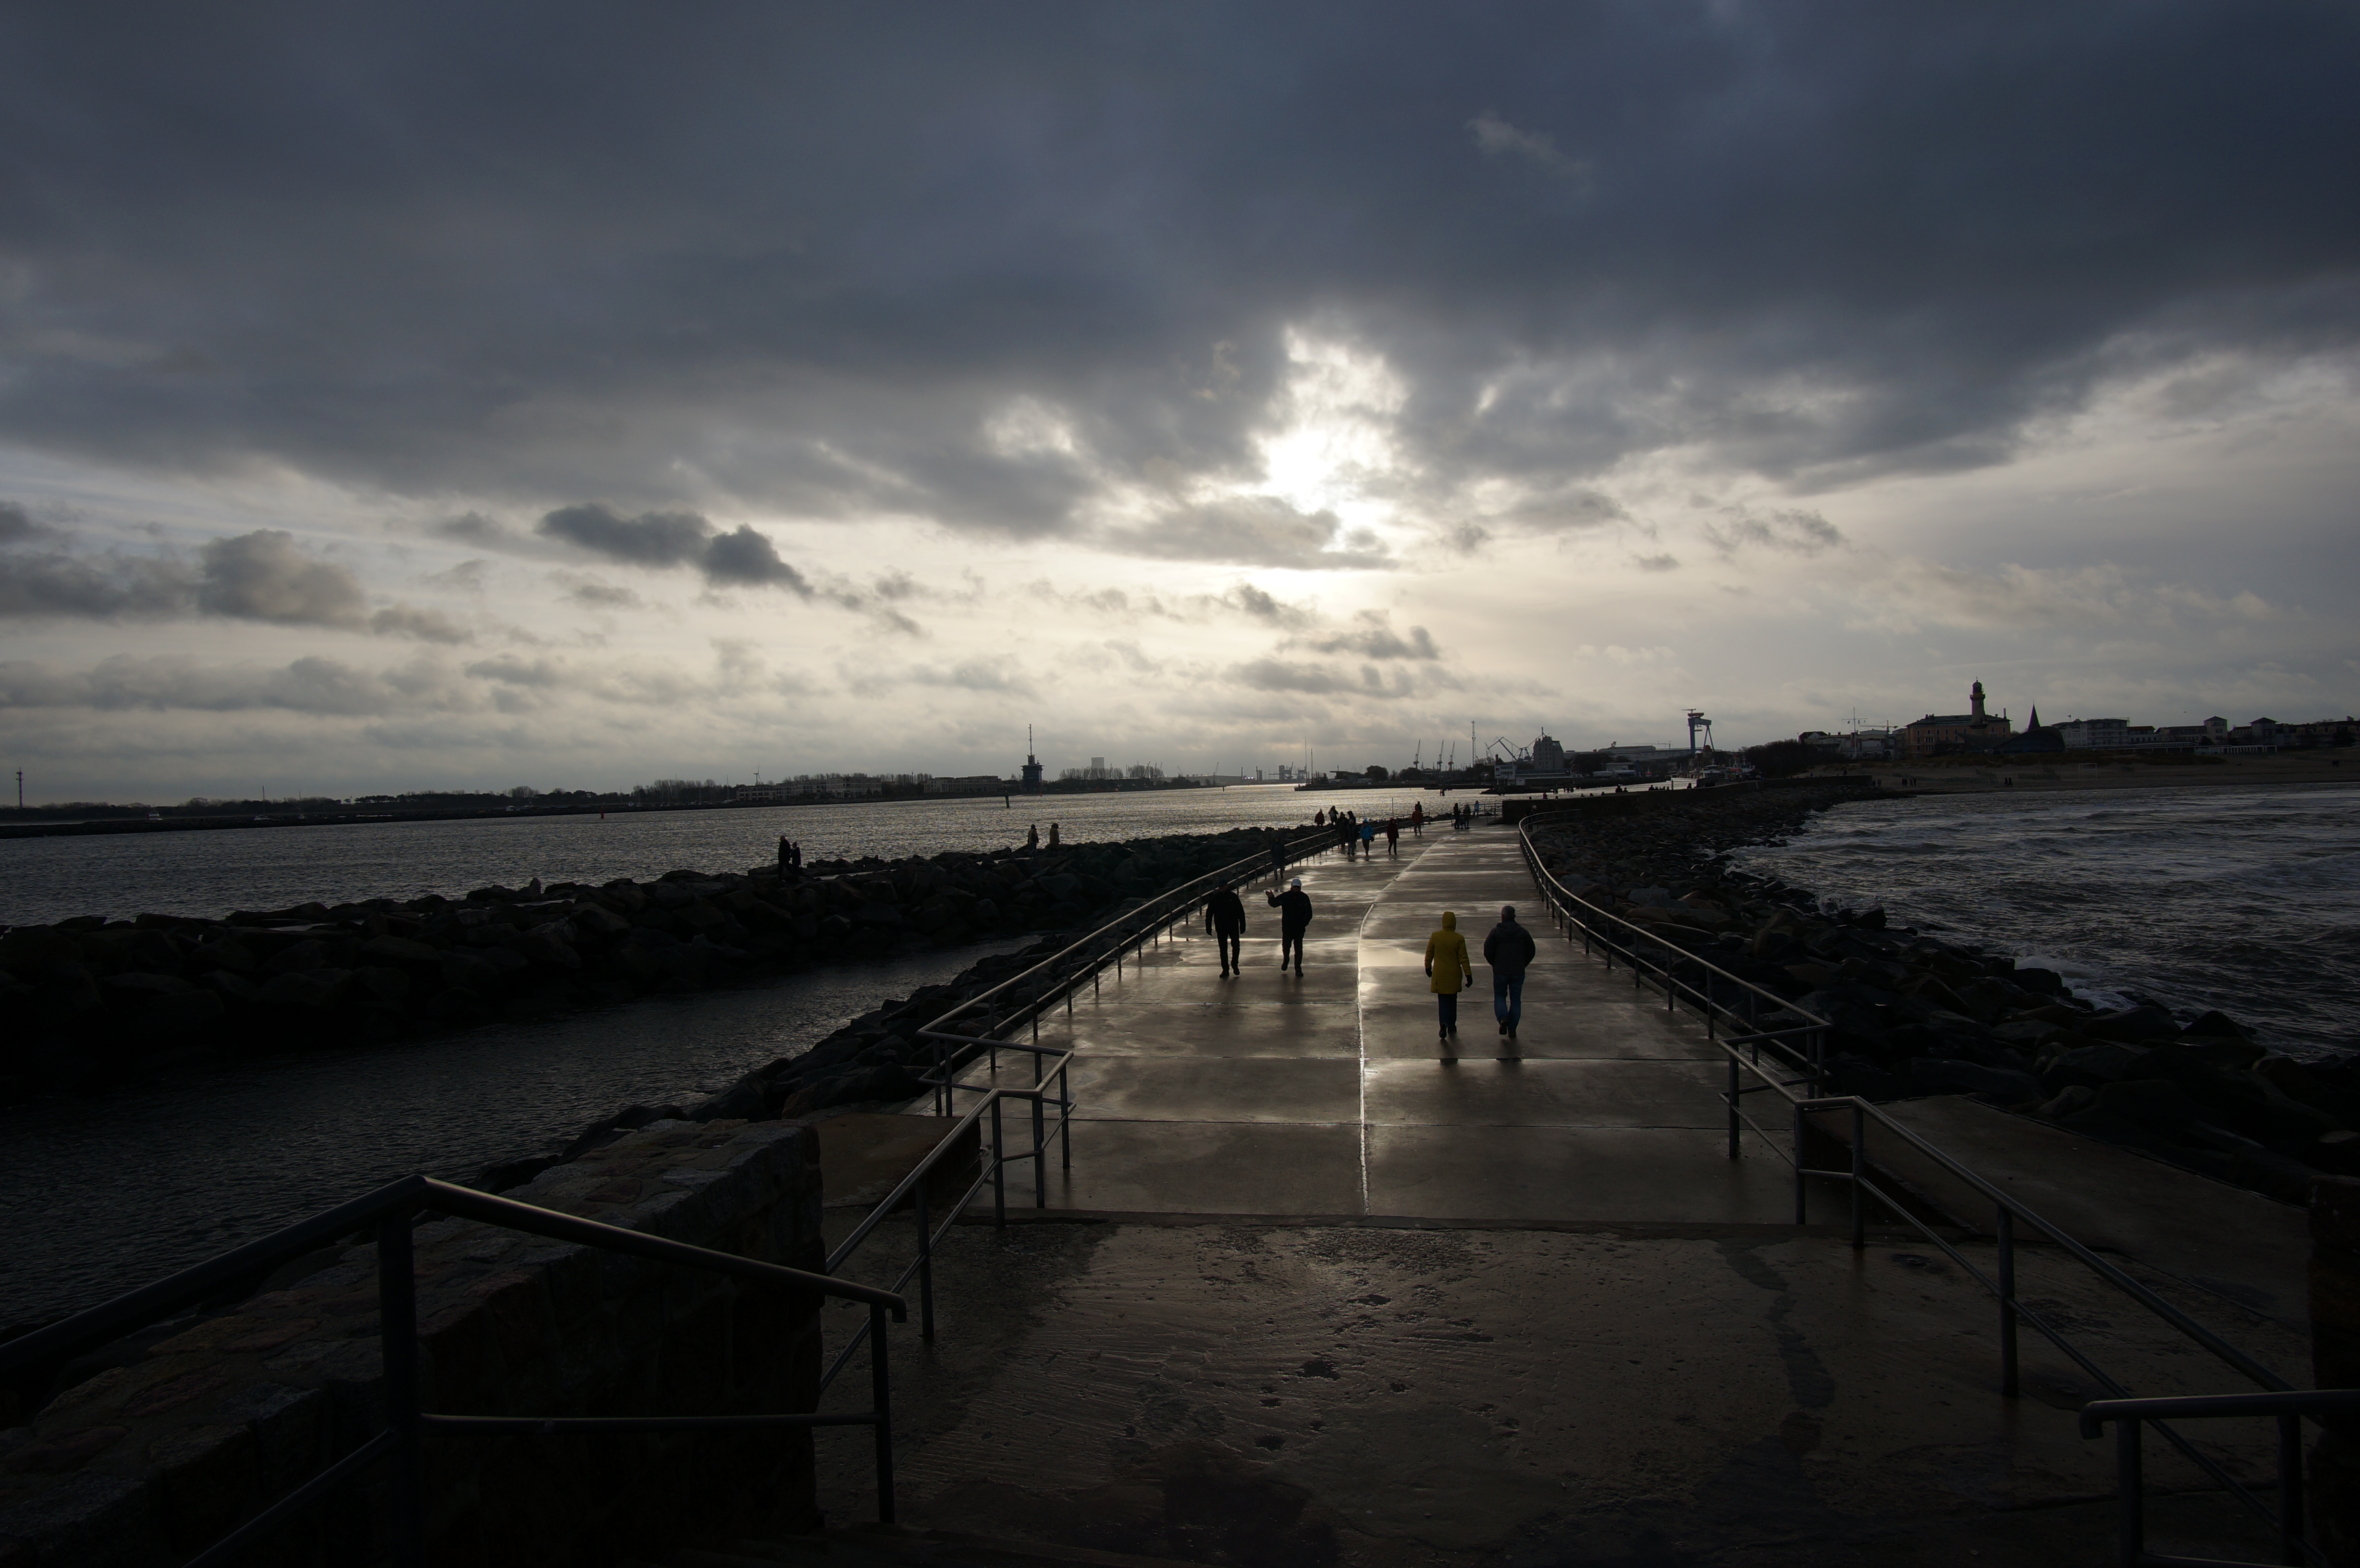
beach, sea, coast, water, ocean, horizon, dock, light, cloud, sky, sun, sunrise, sunset, sunlight, morning, shore, wave, dawn, pier, dusk, evening, reflection, weather, bay, waterway, body of water, 2015, germany, deutschland, walimex, 12mm, samyang, sony, nex, nex6, lenstagged, steffenzahn, samyang12mm, walimex12mm, rostock, warnem nde, meteorological phenomenon